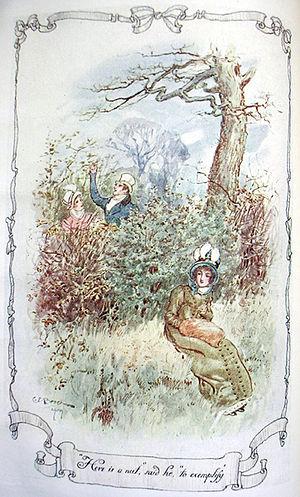
Persuasion, ch 10
Persuasion est le dernier roman de la romancière anglaise Jane Austen, publié posthumément en décembre 1817 mais daté de 1818. En France, il a paru pour la première fois en 1821 sous le titre : La Famille Elliot, ou L'ancienne inclination.